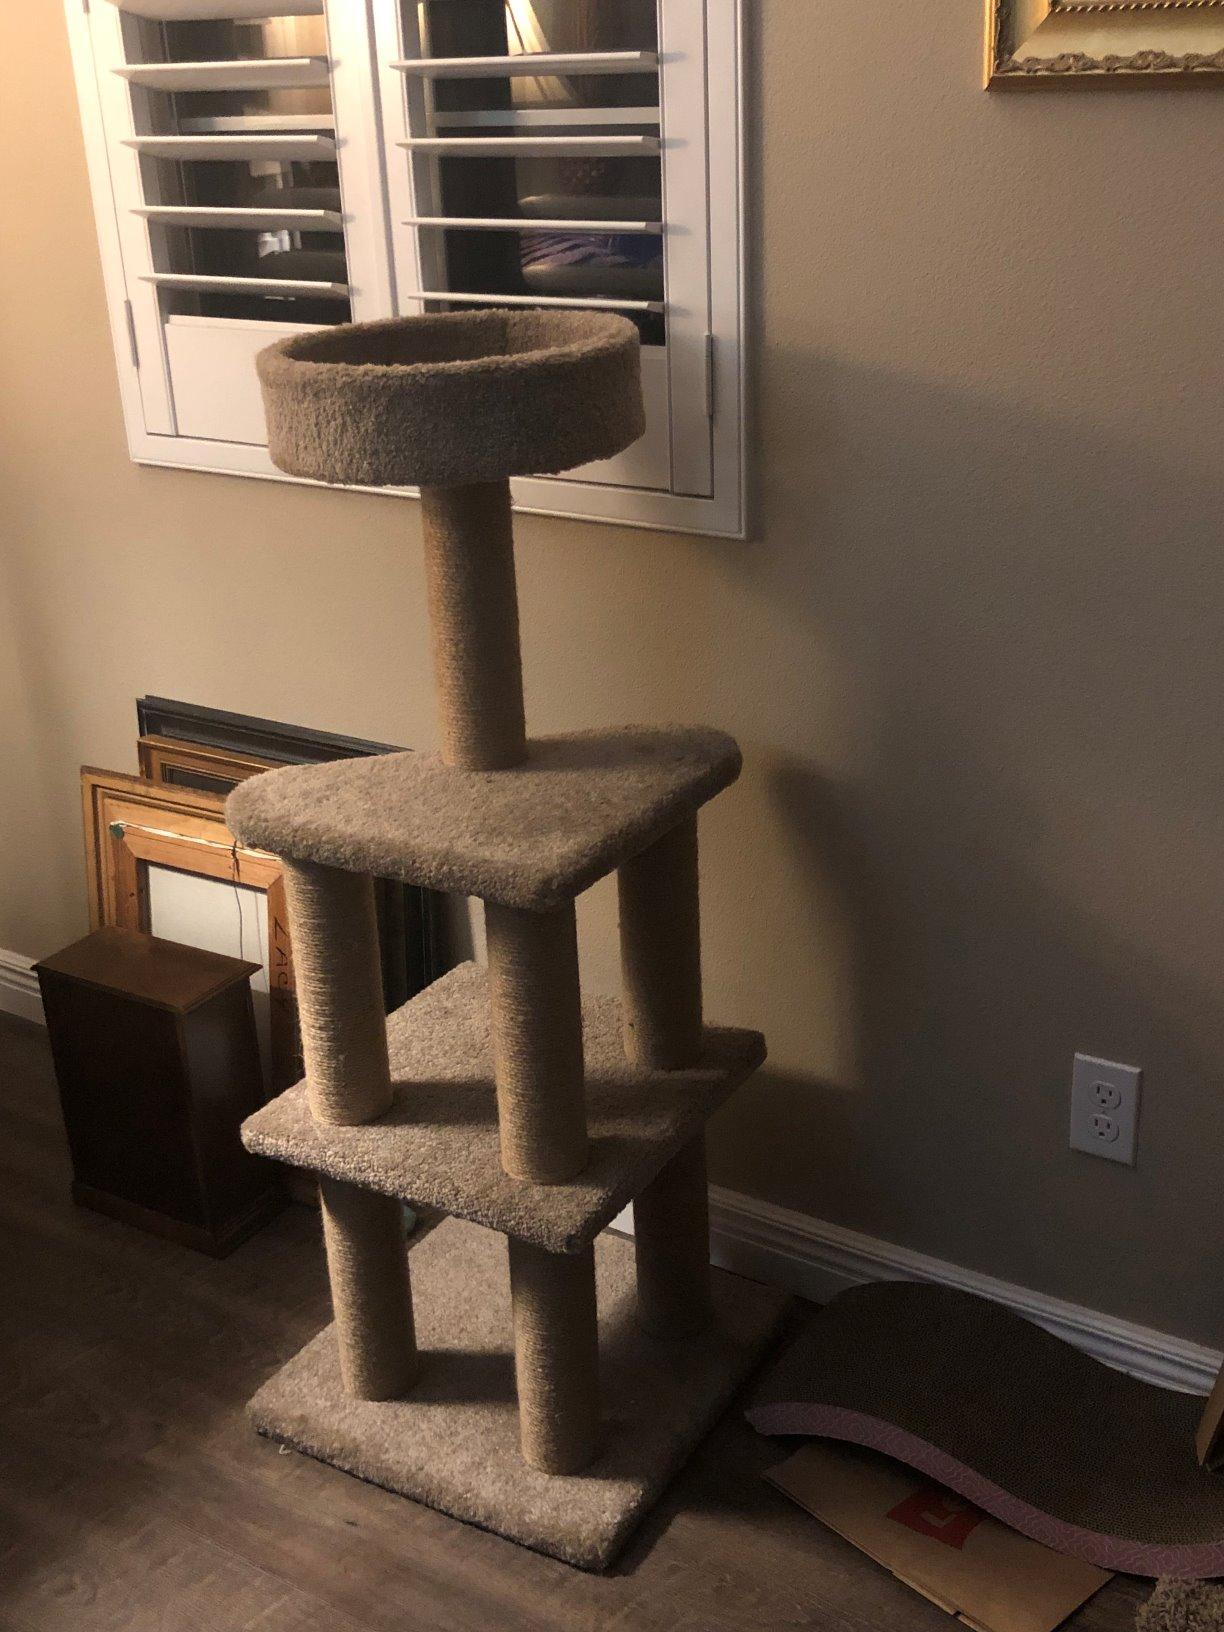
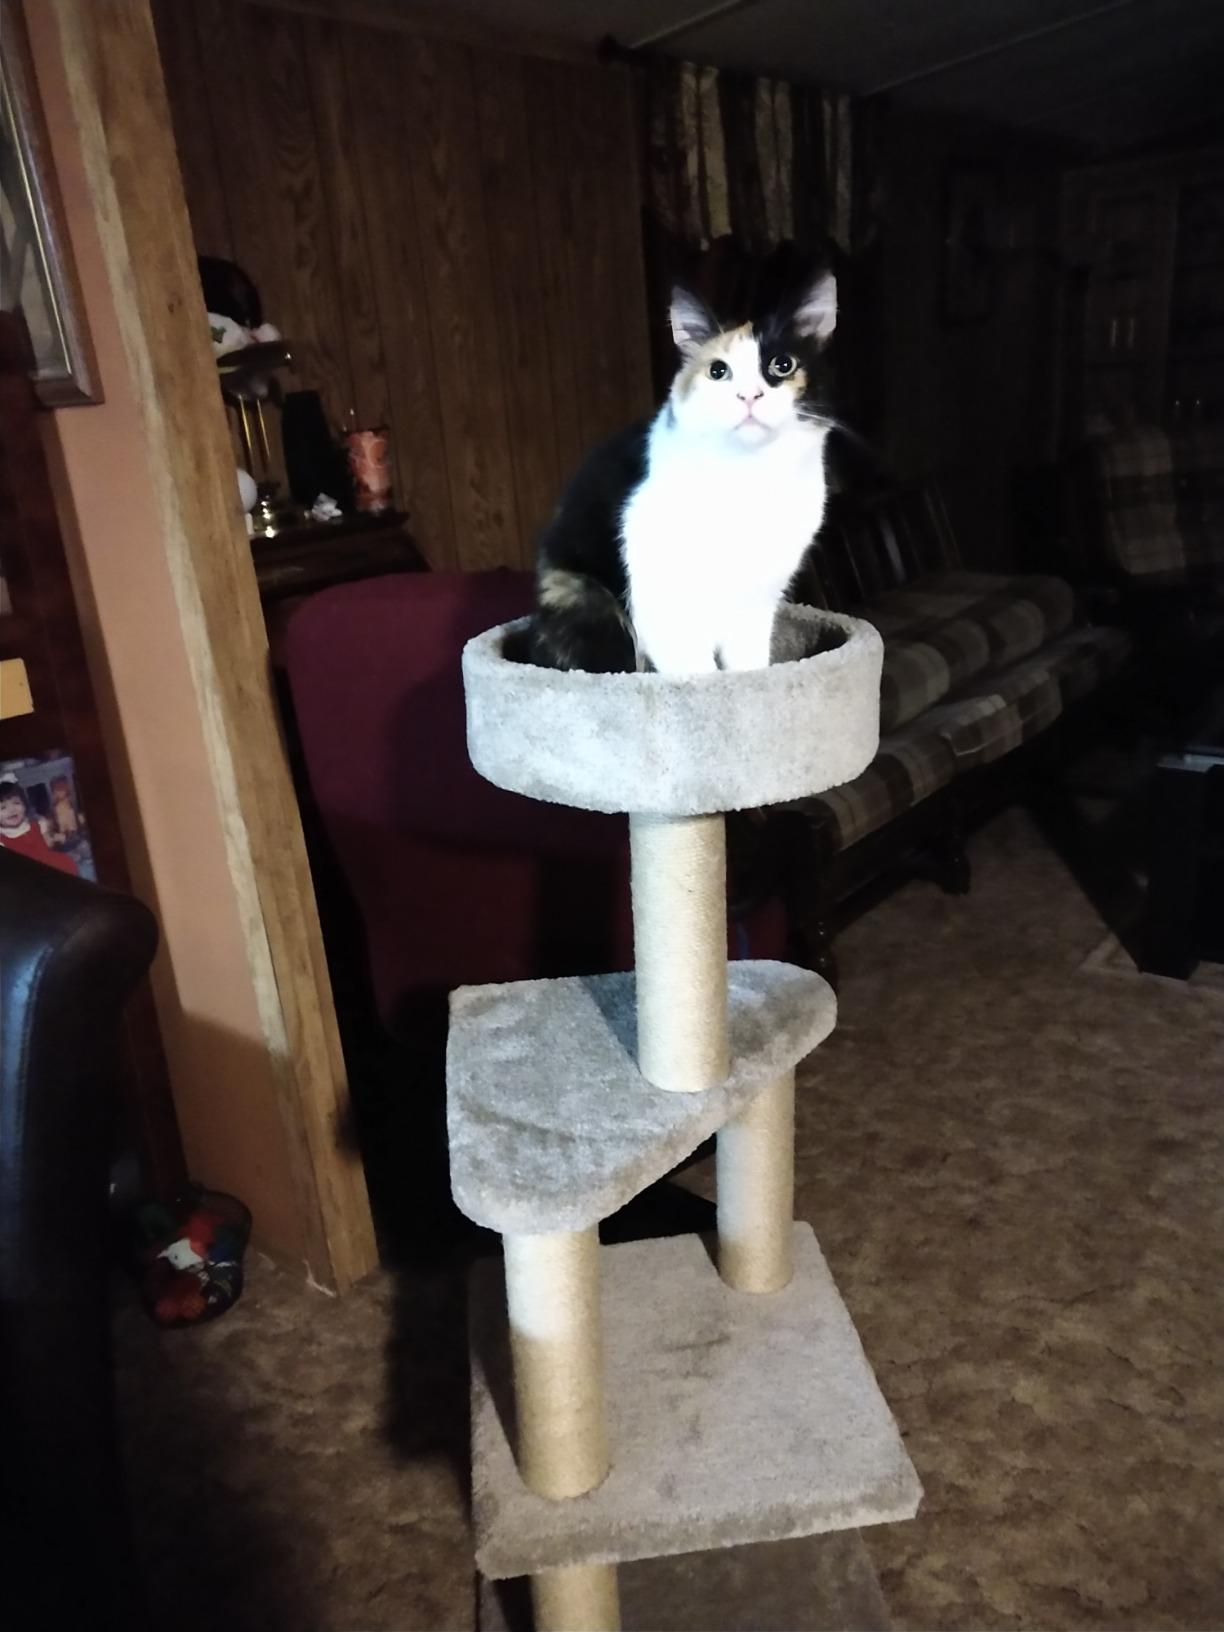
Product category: items_cat tree
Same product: yes